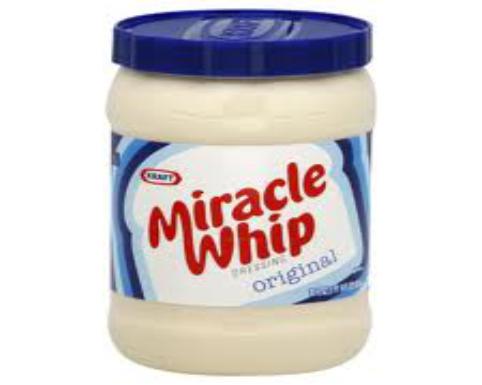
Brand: Cool Whip
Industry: Food